Cho Young-jae

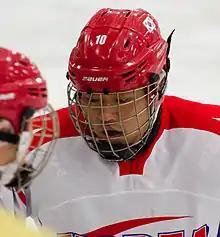
Cho in 2015

Cho Young-jae (born 10 January 1985) is a South Korean ice sledge hockey player. He played in the 2010 and 2014 Paralympic Winter Games. He won a silver medal at the 2012 IPC Ice Sledge Hockey World Championships. Cho was a member of South Korea's bronze medal winning team in para ice hockey at the 2018 Winter Paralympics.